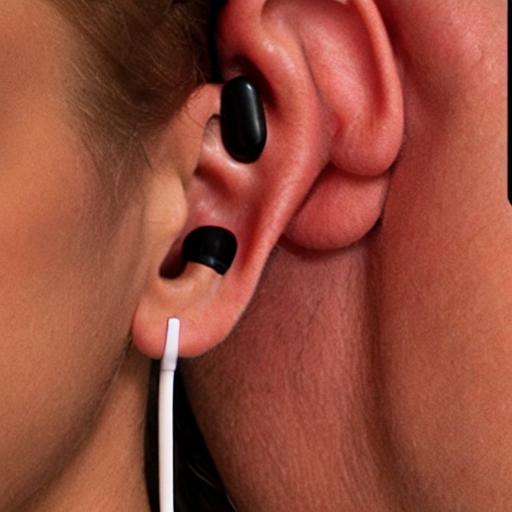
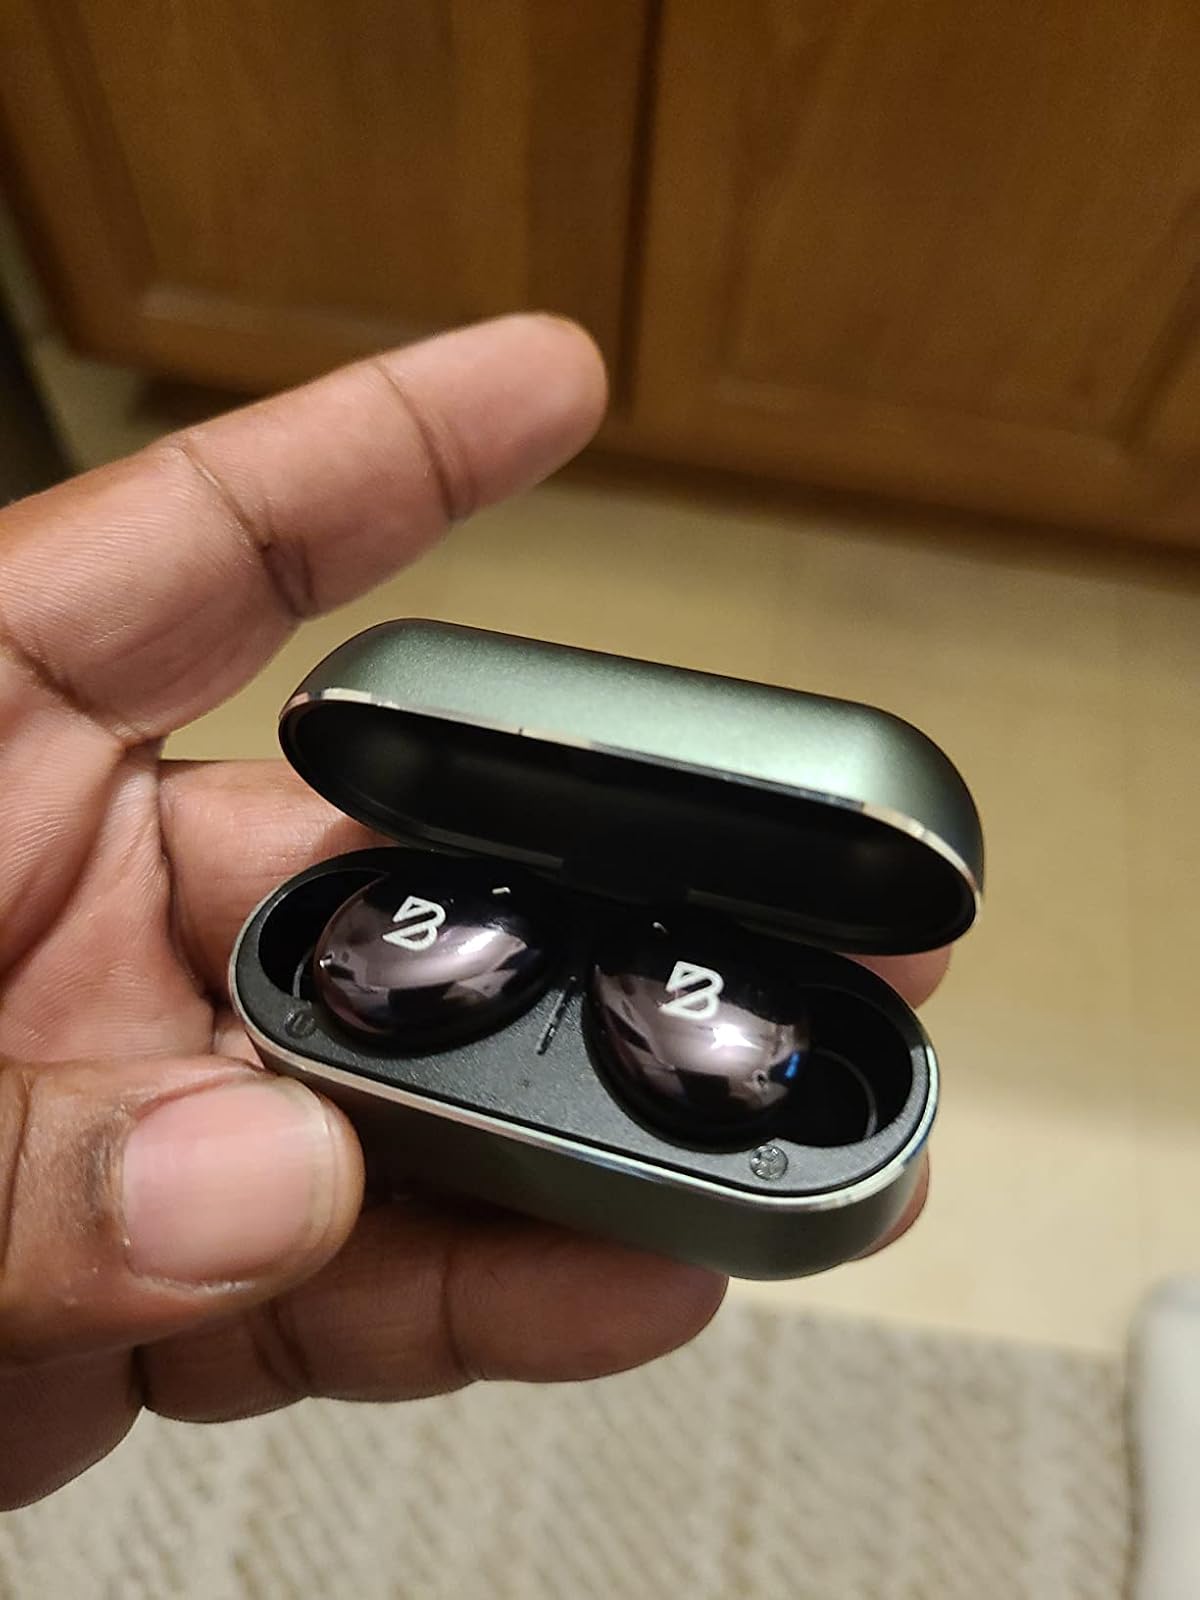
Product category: earbuds
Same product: no